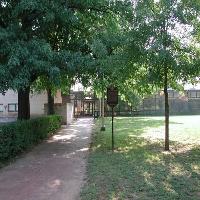
Weather: sun or clear